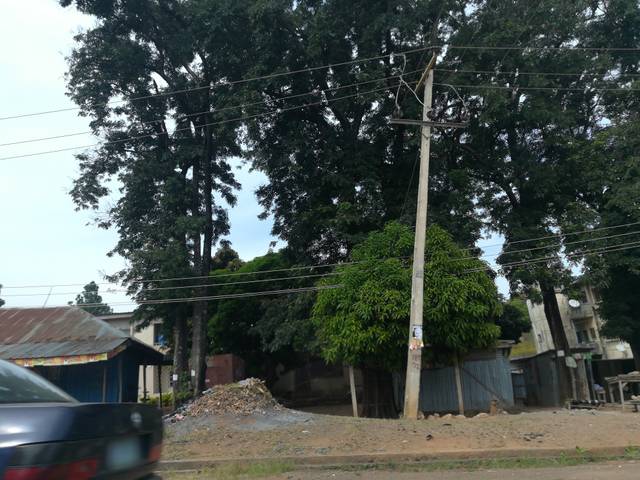
Region: Nigeria
Coordinates: 9.902, 8.886